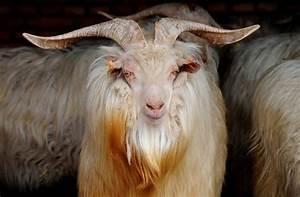
sheep